Internationalism (politics)

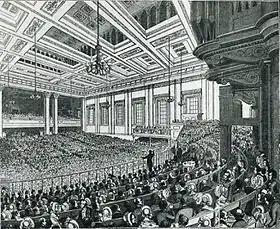
Meeting of the Anti-Corn Law League, 1846

In 19th-century Great Britain, there was a liberal internationalist strand of political thought epitomized by Richard Cobden and John Bright. Cobden and Bright were against the protectionist Corn Laws and in a speech at Covent Garden on September 28, 1843, Cobden outlined his utopian brand of internationalism: